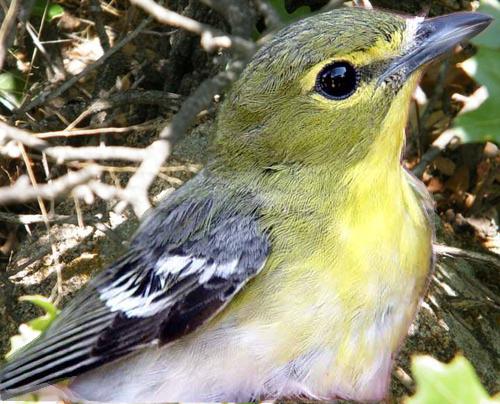
Bird species: Yellow_throated_Vireo
Bird type: landbird
Background: land